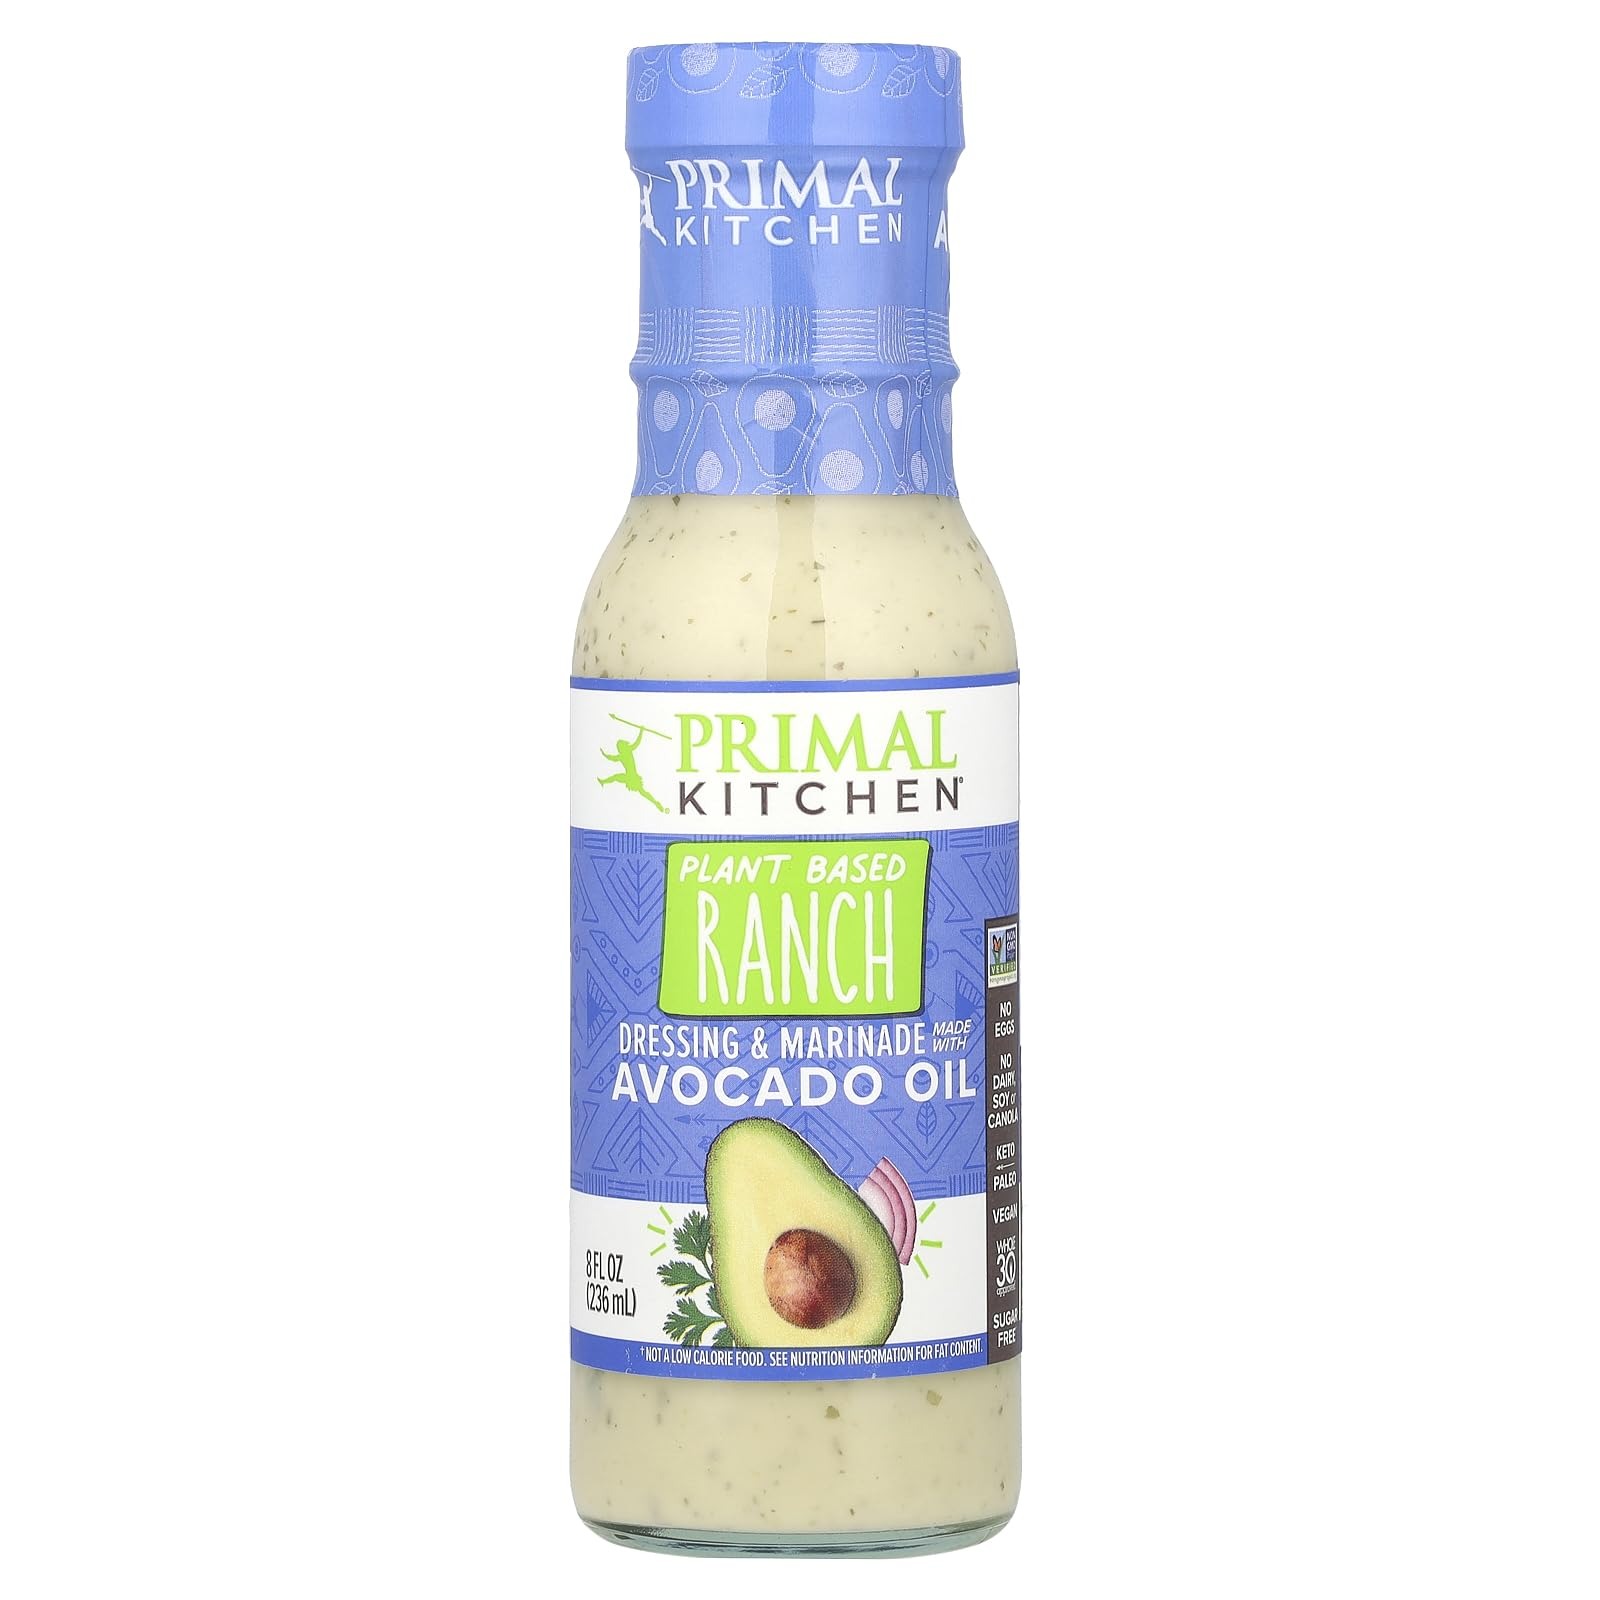
Item Name: Primal Kitchen Vegan Ranch Salad Dressing & Marinade made with Avocado Oil, Whole30 Approved, Paleo Friendly, and Keto Certified, 8 Fluid Ounces
Bullet Point 1: VEGAN RANCH SALAD DRESSING: A creamy dressing made without eggs
Bullet Point 2: DRIZZLE, SIZZLE, DRESS, AND DUNK: Use this versatile sauce as a salad dressing, marinade, and dipping sauce
Bullet Point 3: CLASSIC FLAVOR, REAL INGREDIENTS: Made with avocado oil, apple cider vinegar, and spices
Bullet Point 4: LIFESTYLE APPROVED: Whole30 Approved, Paleo Friendly, and Keto Certified, without gluten, dairy, sugar, soy, or canola
Bullet Point 5: EAT LIKE YOUR LIFE DEPENDS ON IT: Primal Kitchen offers food made with real ingredients for uncompromisingly delicious flavor
Value: 8.0
Unit: Fl Oz

Price: 7.09